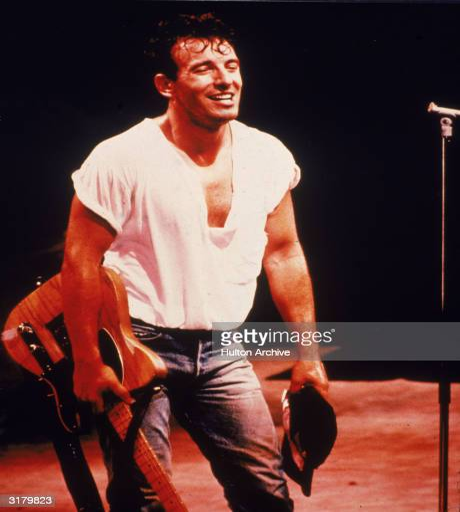
folk rock artist stands onstage holding an electric guitar at his side during a concert 1980s